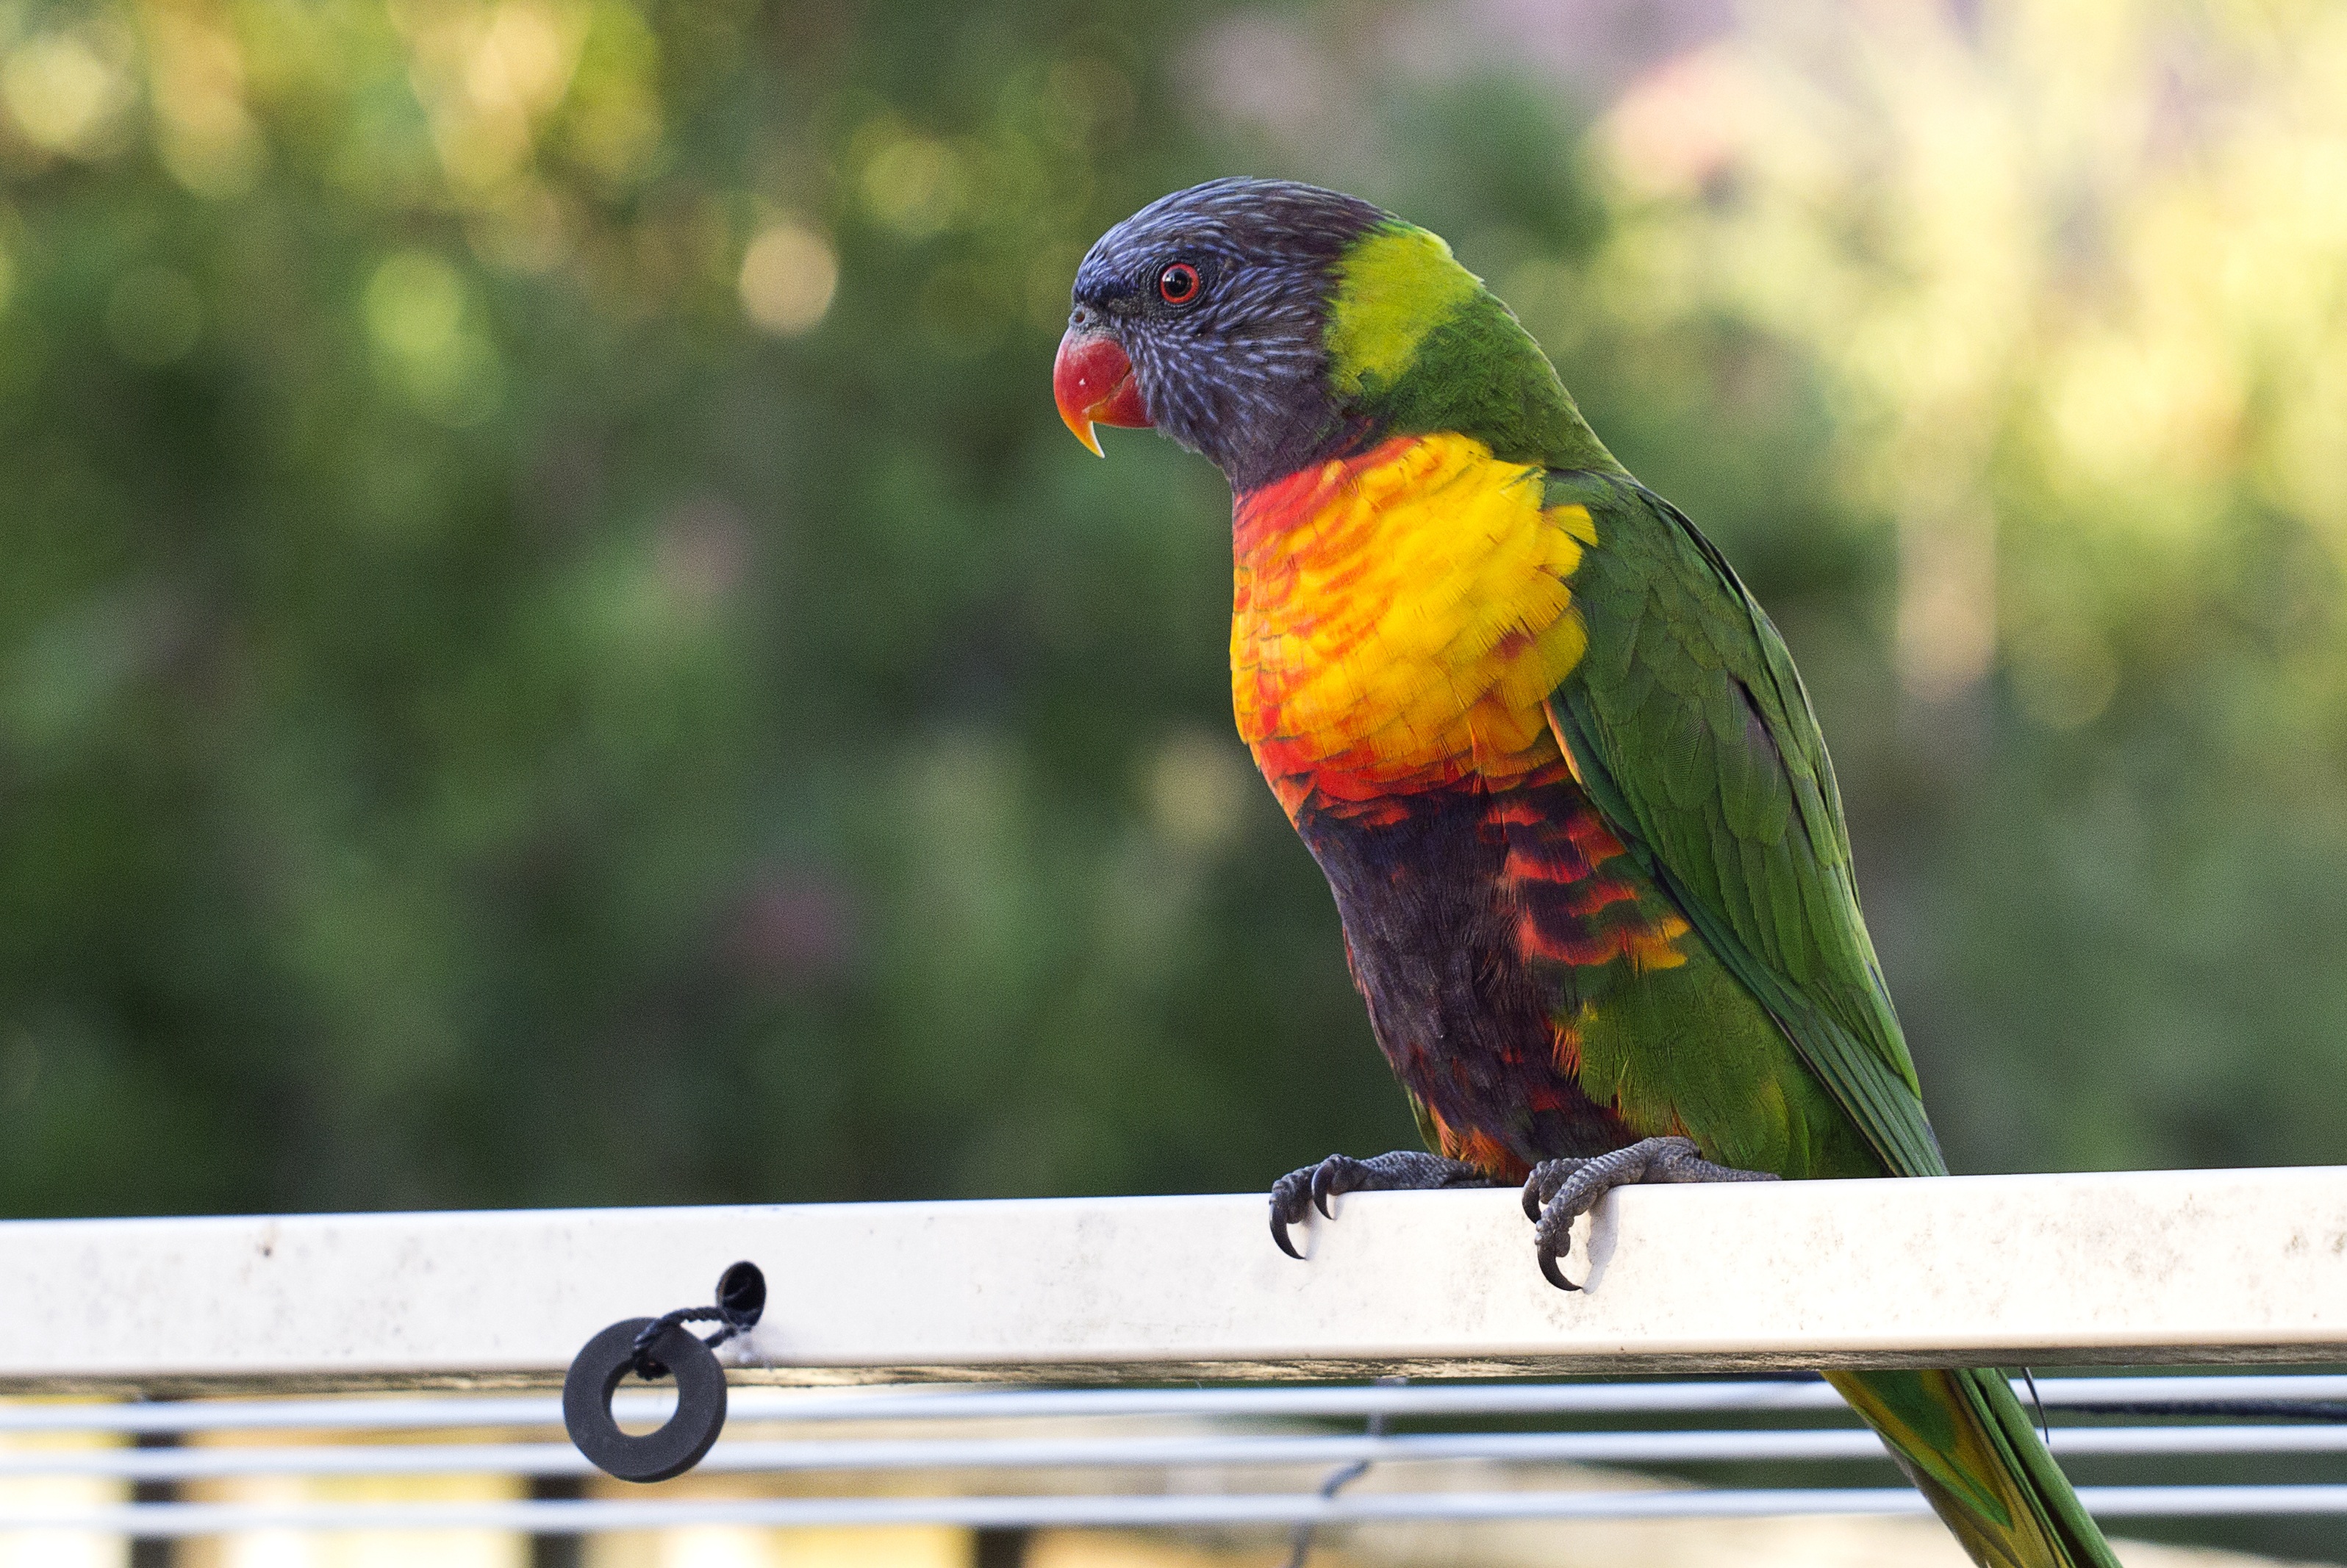
nature, bird, wing, animal, wildlife, green, red, beak, color, natural, blue, black, yellow, fauna, lorikeet, macaw, australia, colour, rainbow, background, bright, vertebrate, beauty, parrot, beautiful, pretty, finch, watching, haematodus, currumbin, lory